Gail Russell

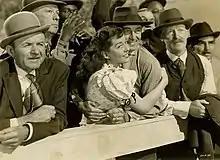
Gail Russell and John Hoyt (center) in "The Great Dan Patch" (1949)

Russell did "Song of India" (1949) for Columbia and "The Great Dan Patch" (1949) for United Artists.